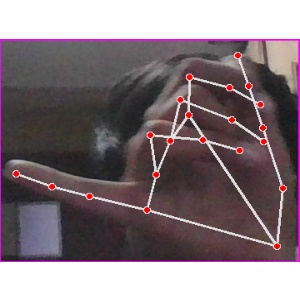
अक्षर: च